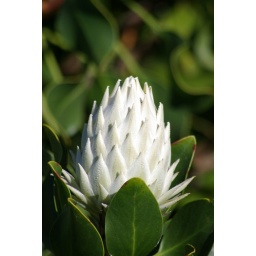
This is supposed to flower in Spring/Summer. I live south coast New South Wales &amp;amp; we are into Autumn